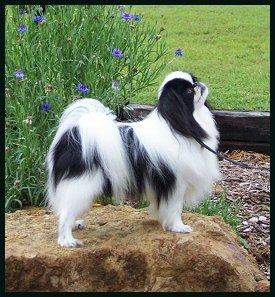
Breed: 249-n000106-Japanese_spaniel